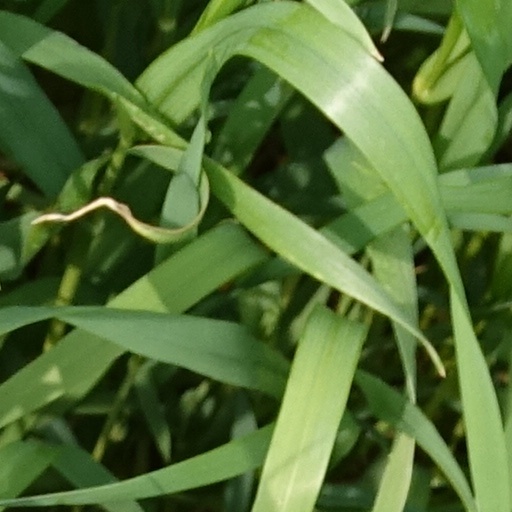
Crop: wheat